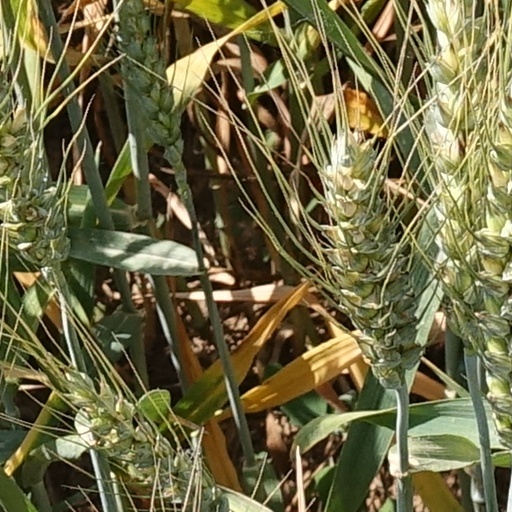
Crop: wheat